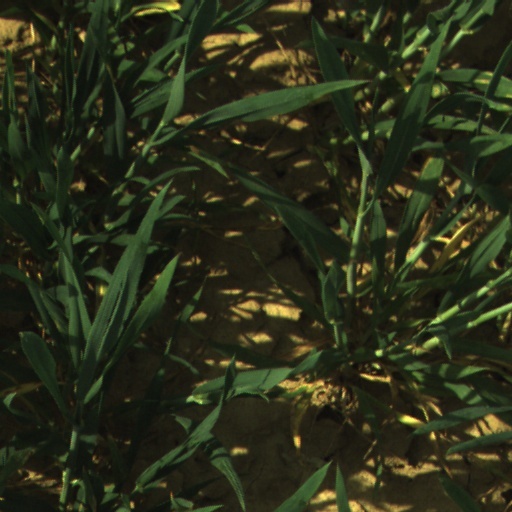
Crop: wheat